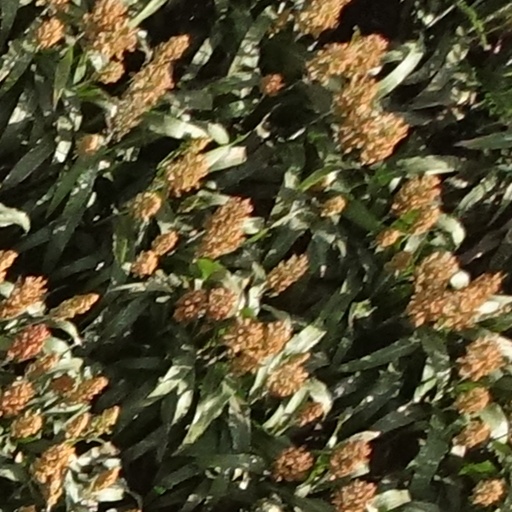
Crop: sorghum